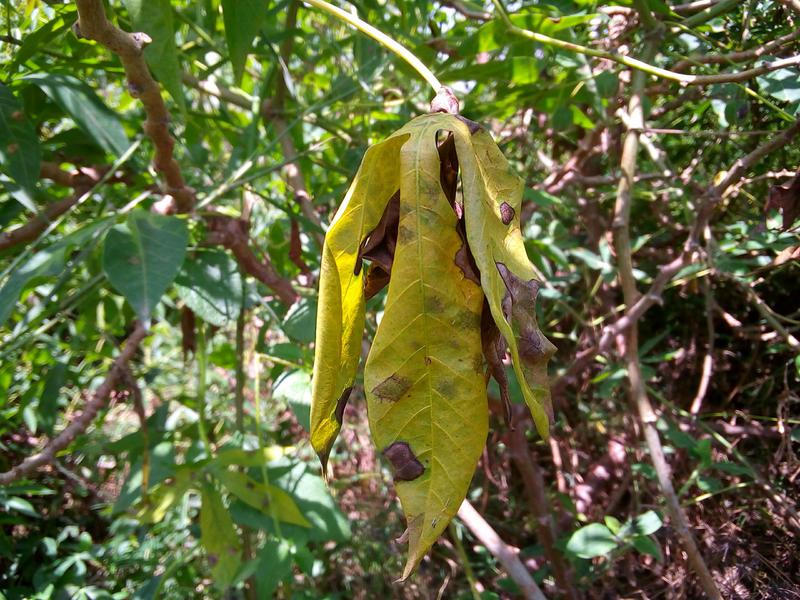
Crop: cassava
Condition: bacterial_blight